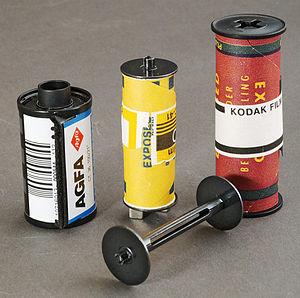
Le format 127 est un format de pellicule photographique lancé par Kodak en 1912 pour son Vest Pocket.